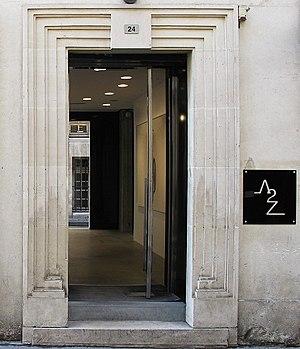
La A2Z Art Gallery est une galerie d'art parisienne d'art contemporain. Elle expose principalement les œuvres d'artistes asiatiques.